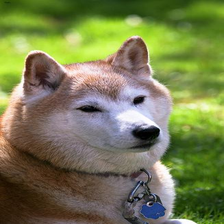
Species: dog
Breed: shiba inu